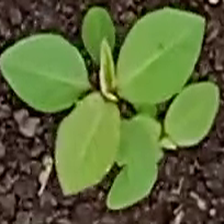
Weed species: Moti_dudhi(Euphorbia_geneculata_L)